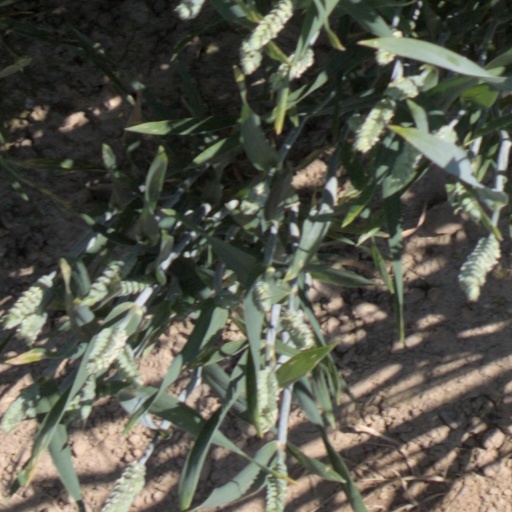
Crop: wheat